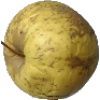
Label: golden_apple